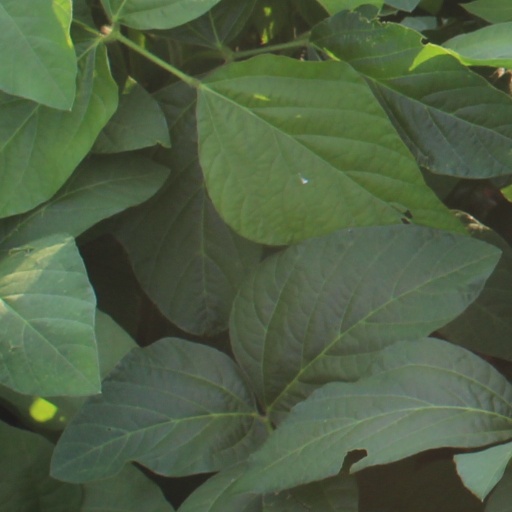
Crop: soybean